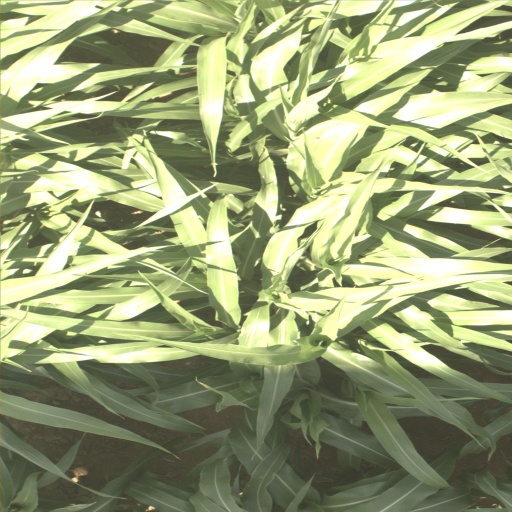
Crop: sorghum